Hélène Swarth

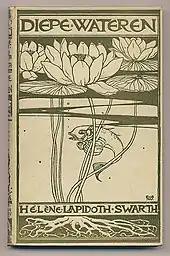
First edition cover of "Diepe wateren" (Deep Waters) from 1897

Swarth's poetic debut was a collection of poems in French influenced by Alphonse de Lamartine, but she switched to Dutch-language poems on the advice of Pol De Mont. An early admirer was poet Willem Kloos who called her "the singing heart of Holland" and published her poems in his magazine "De Nieuwe Gids".